Acutiramus

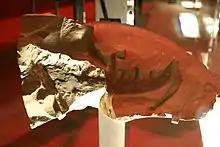

The cheliceral morphology and visual acuity of the pterygotid eurypterids separates them into distinct ecological groups. The primary method for determining visual acuity in arthropods is by determining the number of lenses in their compound eyes and the interommatidial angle (shortened as IOA and referring to the angle between the optical axes of the adjacent lenses). The IOA is especially important as it can be used to distinguish different ecological roles in arthropods, being low in modern active arthropod predators.